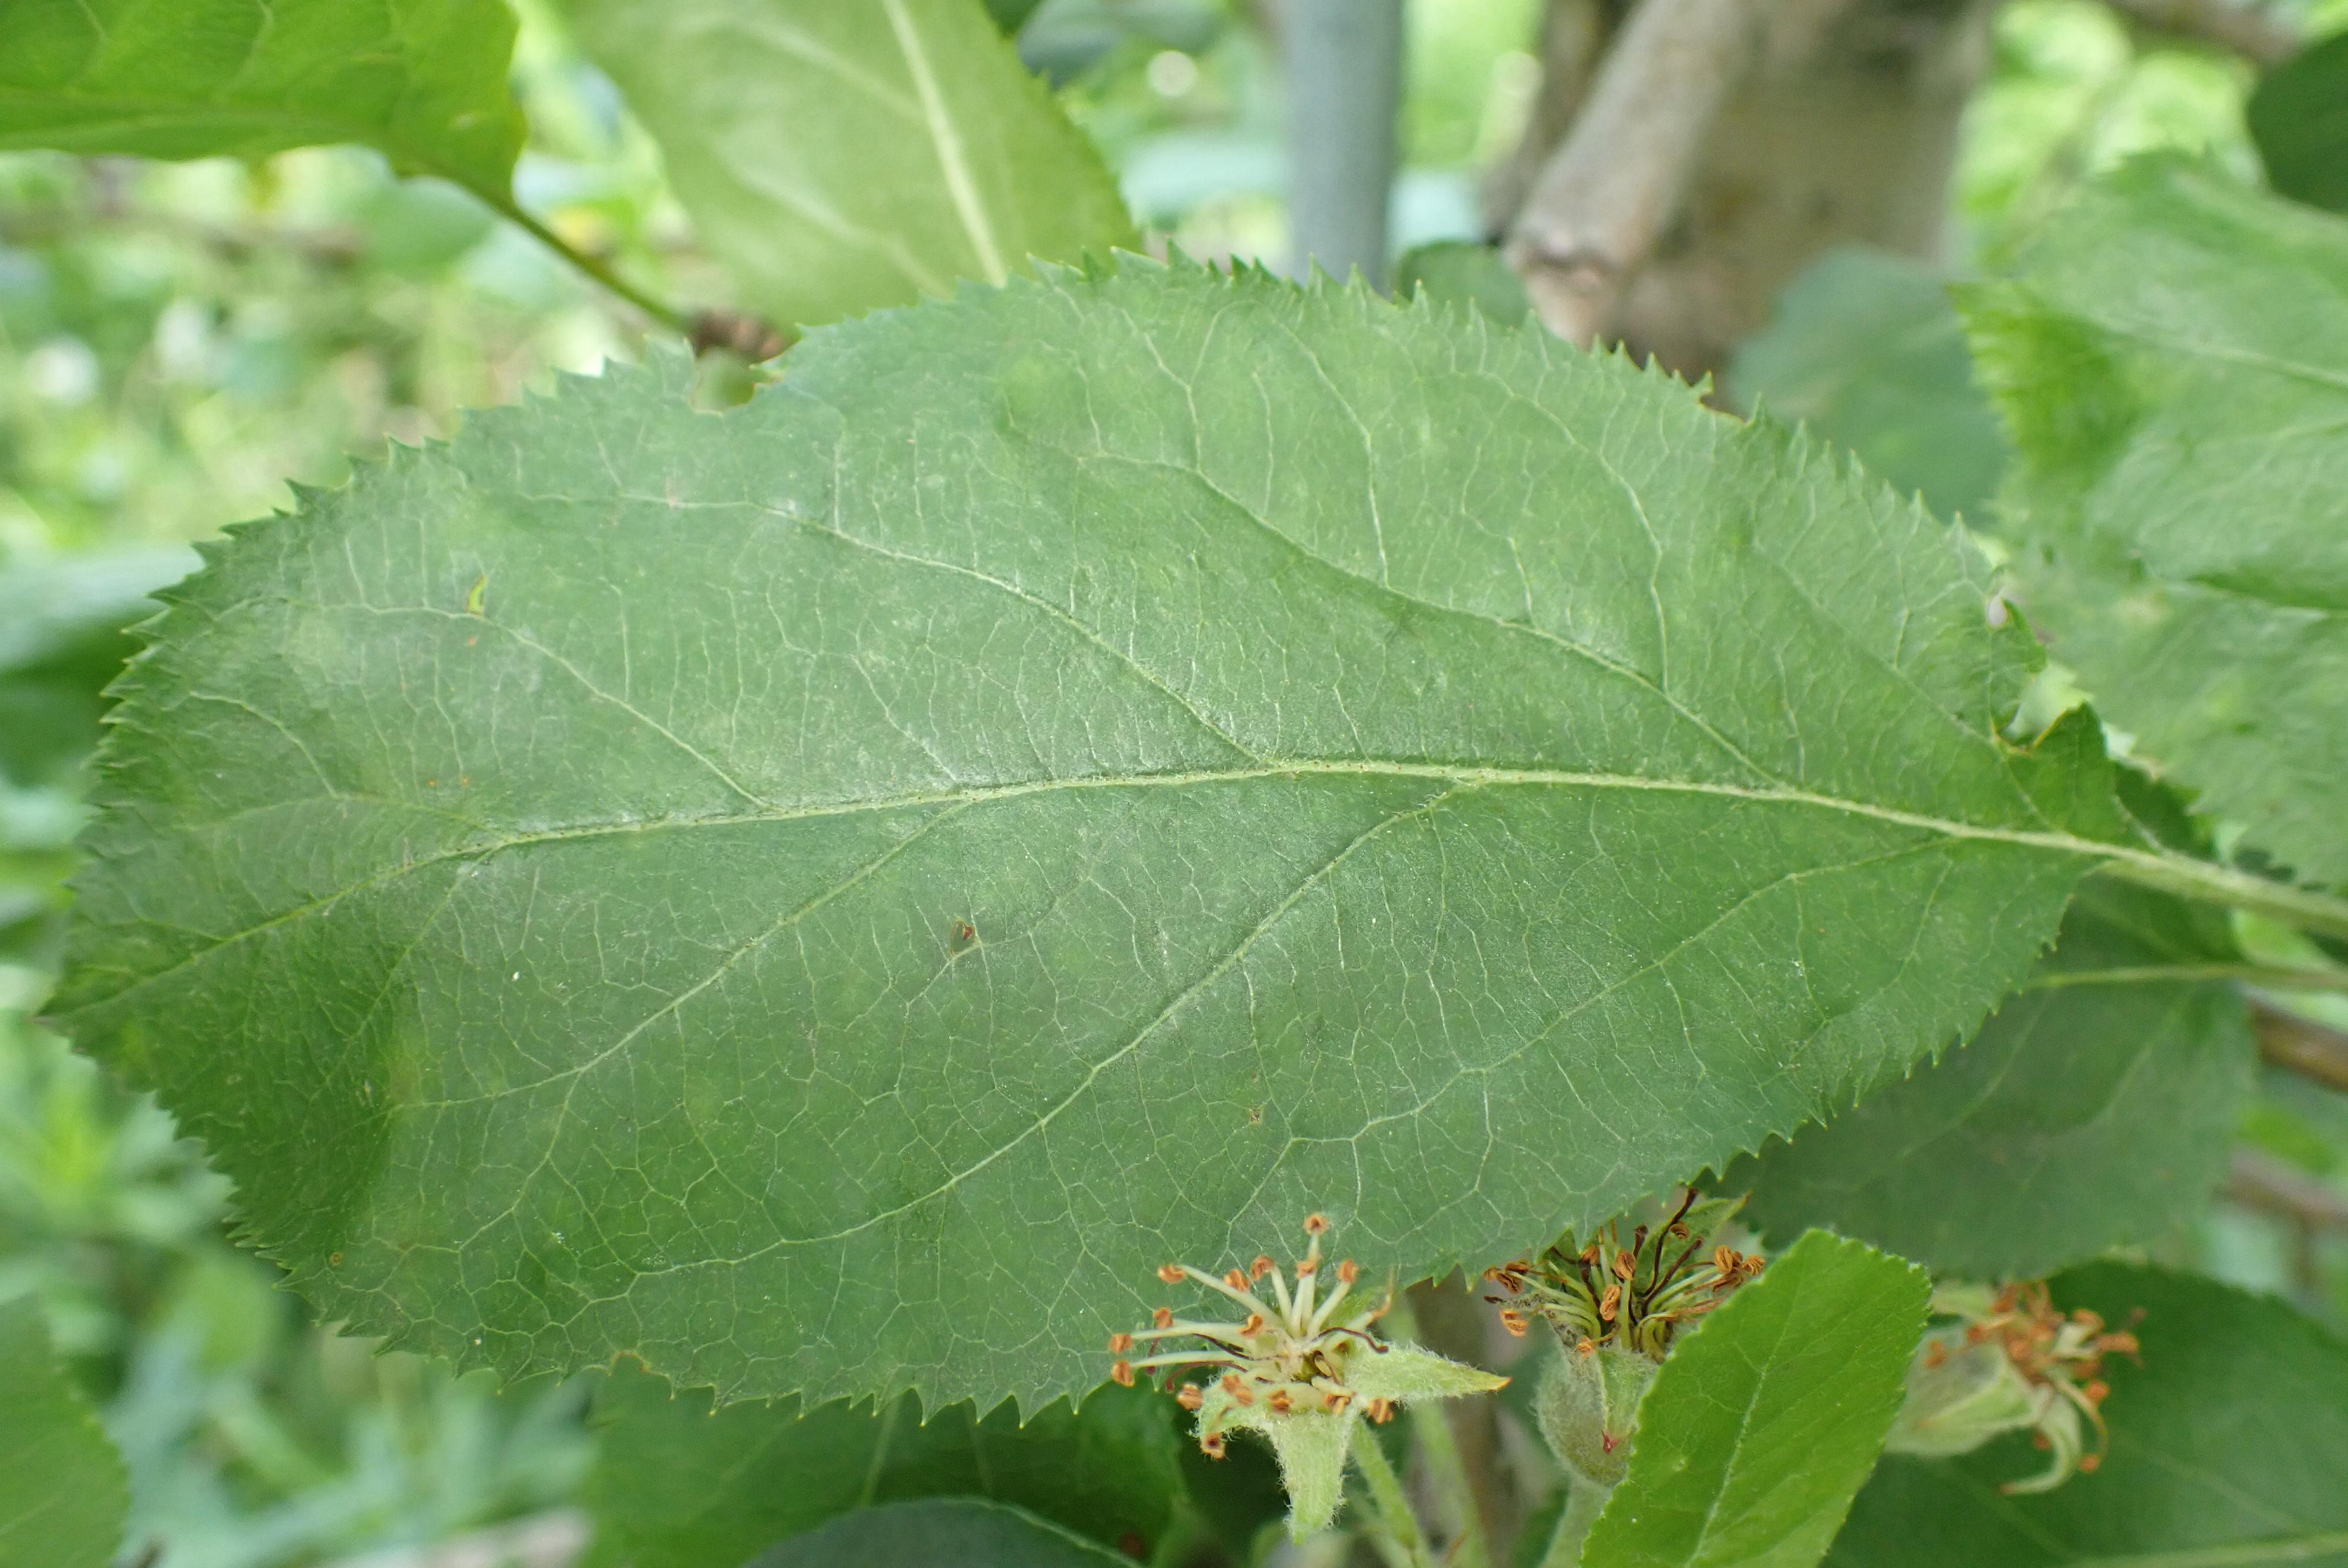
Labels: scab